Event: Nepal Earthquake
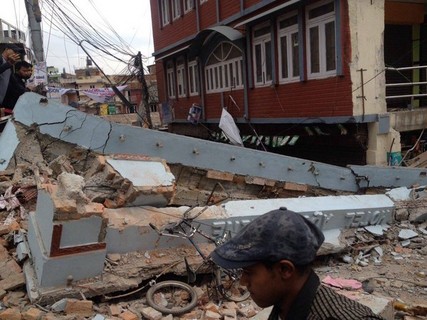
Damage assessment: damage